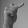
ASL letter: T